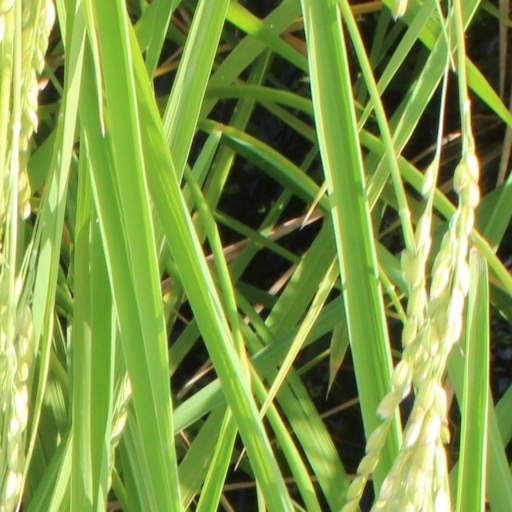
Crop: rice